Annagassan

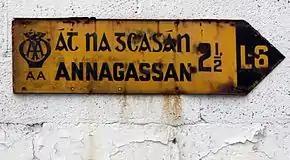
Old style bilingual AA fingerpost

Annagassan is a fishing village, and the harbour still houses a number of fishing vessels that set out during the summer months for crab claws and other seafood. The main beach stretches the length of the coastline, beginning at the mouth of the River Glyde and stretching onto Salterstown beach.